Go Gawa poetry club

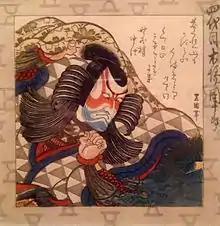
Surimono woodblock print by Utagawa Toyokuni I (1769-1825), depicting kabuki actor Ichikawa Danjuro in his portrayal of warrior Taira no Kagekiyo. Commissioned by the Go Gawa Club, c. 1820; now at the Museum of Fine Arts, Boston.

The Go Gawa poetry club (Japanese 五側), also known as the Group of Five poetry club or Gogawa poetry group, was a famous poetry club in Edo, Japan, during the early 19th century. Artists working for the group often wrote poetry on illustrated surimono, and signed their work with the Go Gawa symbol, an hourglass resembling the number five. By 1836, the club had already met 1,600 times.